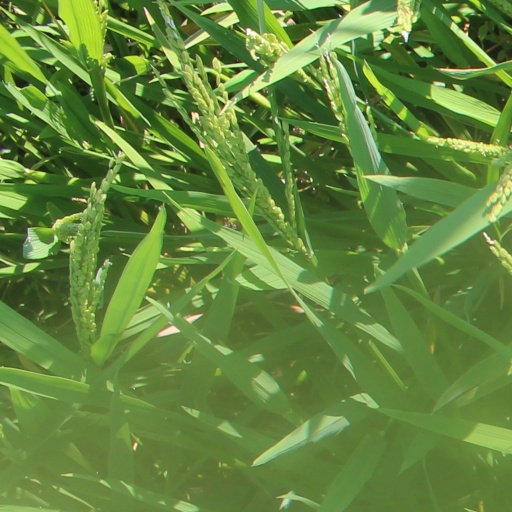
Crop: rice